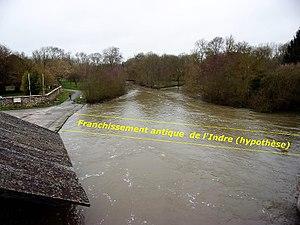
Hypothèse d'emplacement du franchissement antique de l'Indre à Cormery (gué ou pont).
Cormery est une commune française de la vallée de l'Indre située dans le département d'Indre-et-Loire en région Centre-Val de Loire.